Short Sunderland

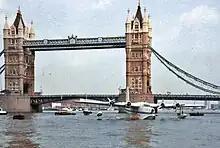
G-BJHS (ML814) the last flying Short Sunderland moored near Tower Bridge before it moved to Fantasy of Flight in Florida, US

At the end of the Second World War, a number of new Sunderlands built at Belfast were simply taken out to sea and scuttled as there was nothing else to do with them. In Europe the type was removed from service relatively quickly but in the Far East, where well developed runways were less common and large land based maritime patrol aircraft like the new Avro Shackleton could not be used so easily, there was still a need for it, and it remained in service with the RAF Far East Air Force at Singapore until 1959, and with the Royal New Zealand Air Force's No. 5 Squadron RNZAF until 1967.